Valery Asapov

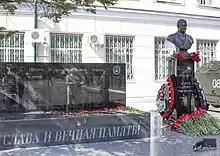
Monument commemorating Asapov in Ussuriysk

He was buried with full military honors in the Federal Military Memorial Cemetery near Moscow on 27 September; the funeral was attended by the Chief of the General Staff Valery Gerasimov. Gerasimov acknowledged Asapov's ″invaluable help to the Syrian army's command in planning and conducting military operations against international terrorists″. President Vladimir Putin by presidential decree, awarded Asapov the title of Hero of the Russian Federation posthumously. He was survived by his wife and two children.